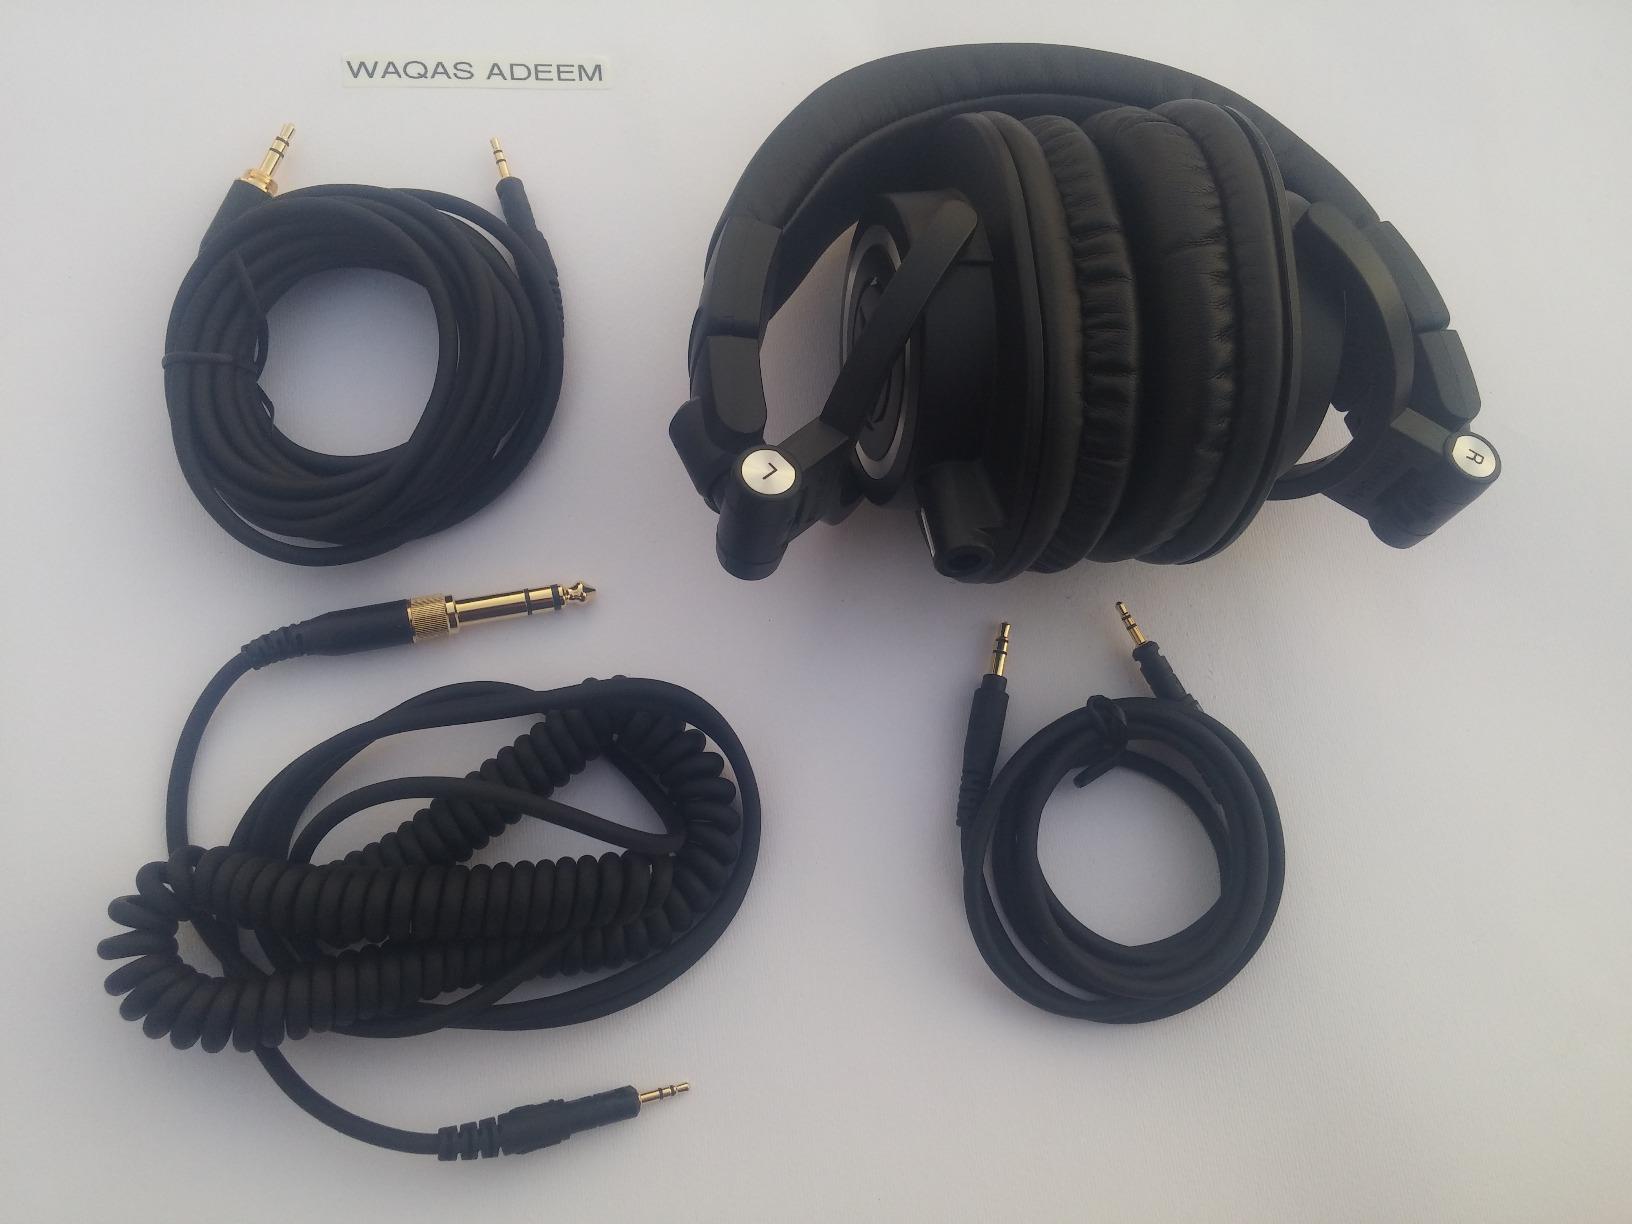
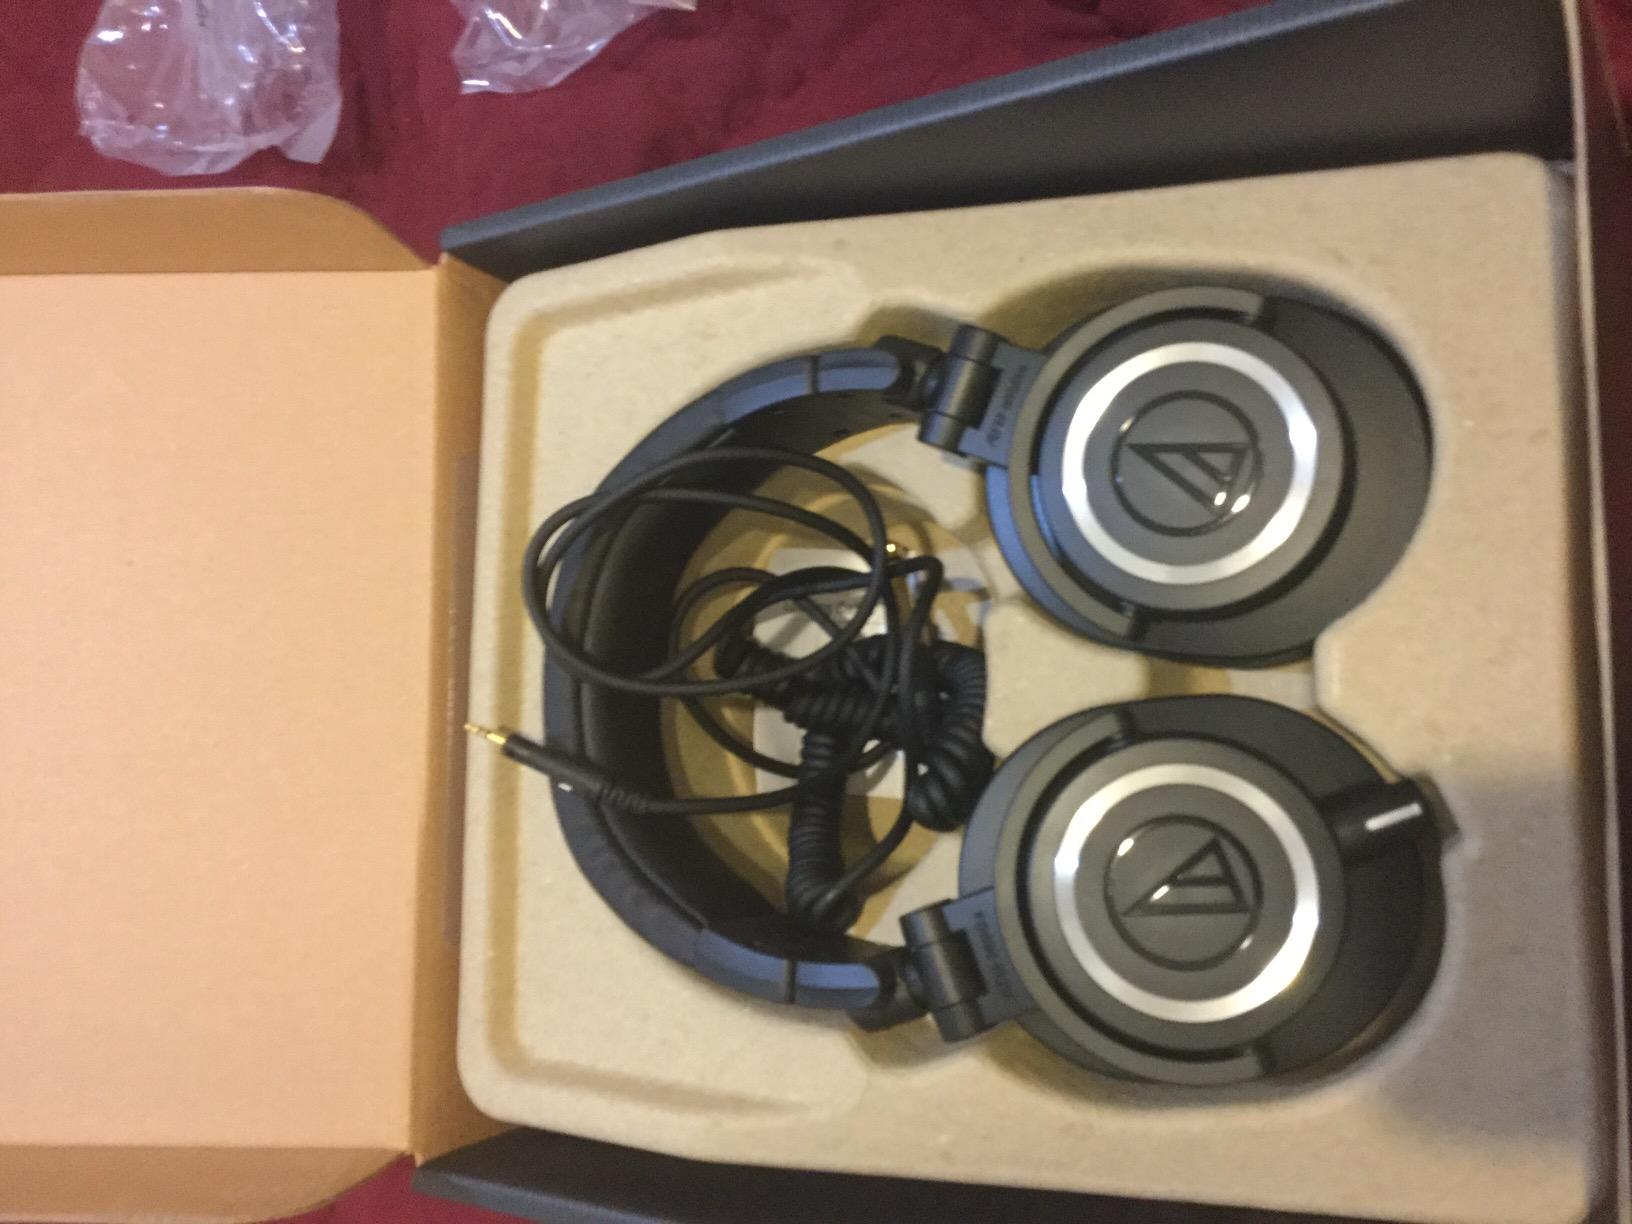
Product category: headphones
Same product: yes